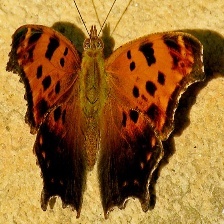
Species: QUESTION MARK
Butterfly family (ImageNet category): admiral